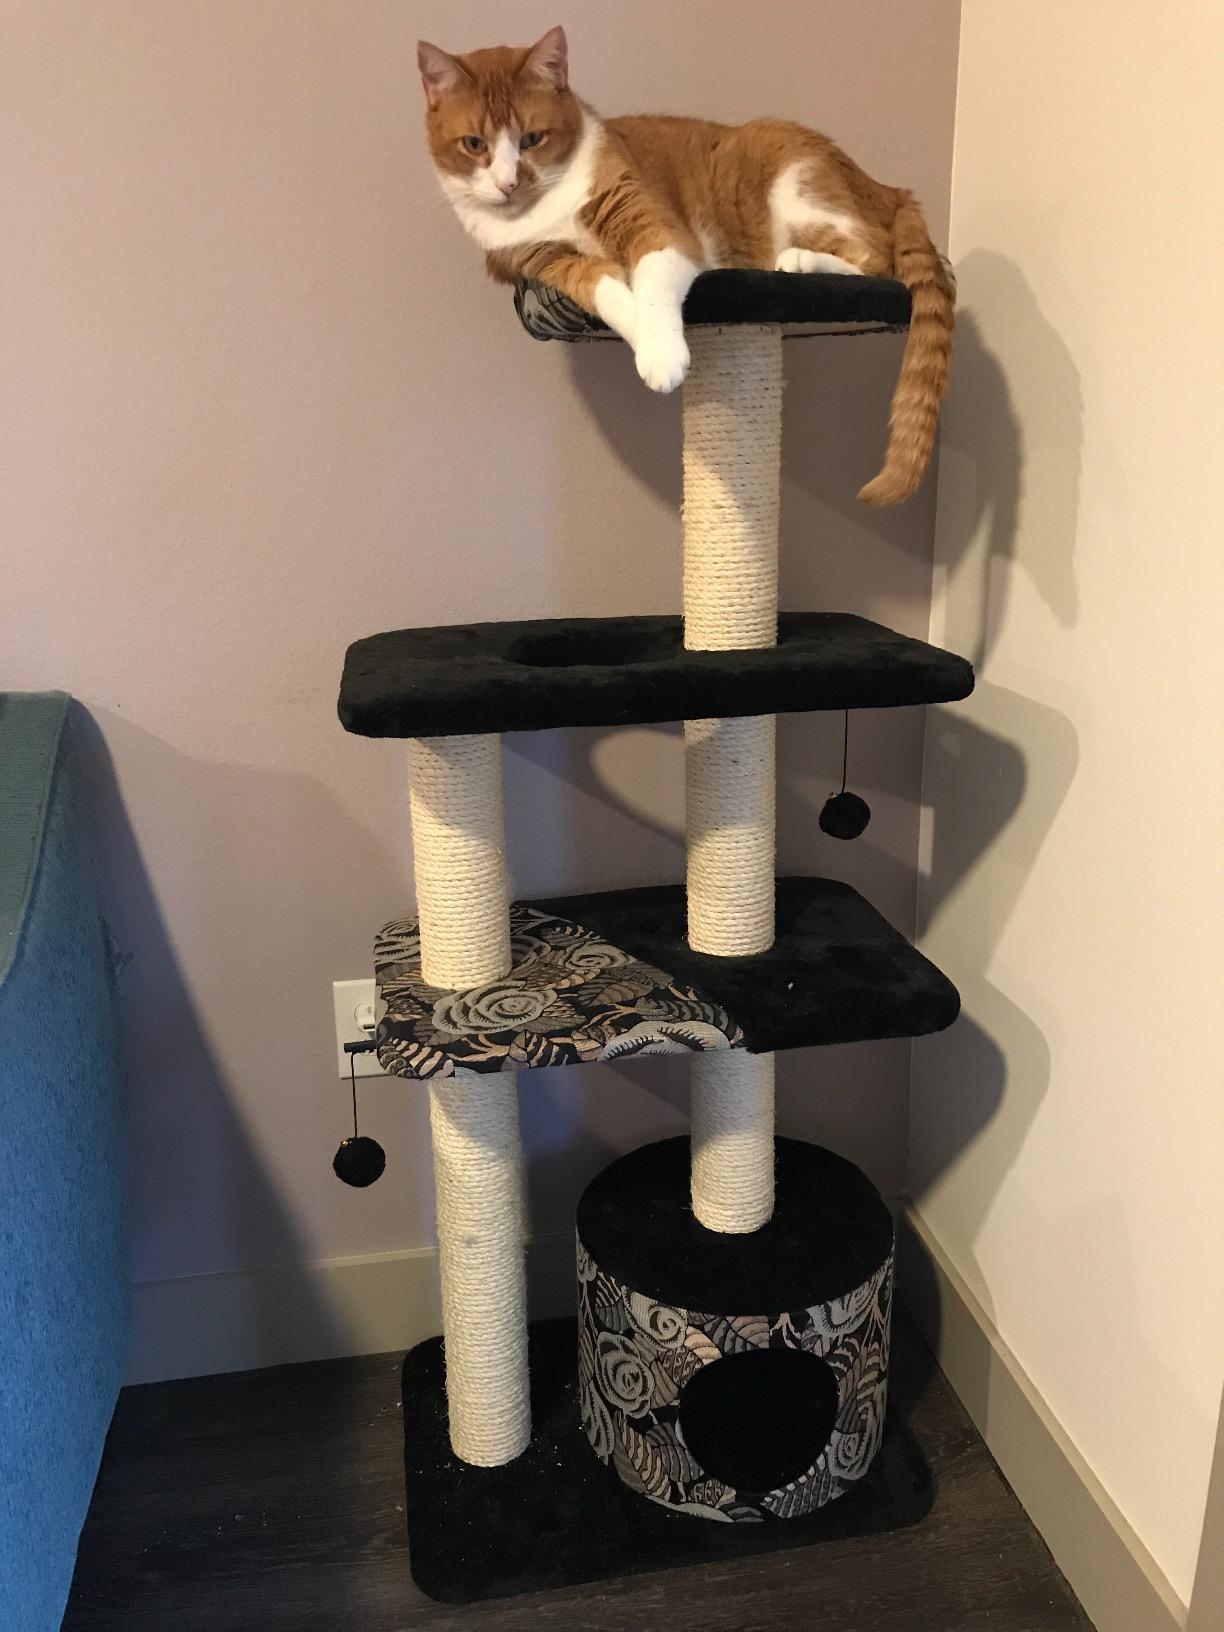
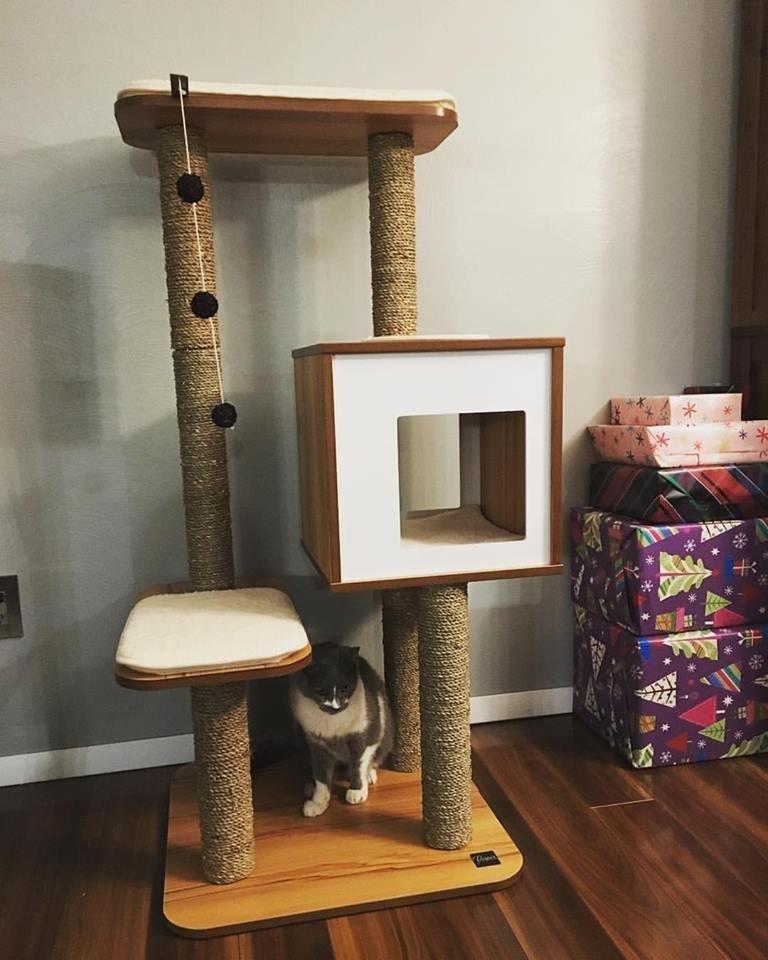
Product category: items_cat tree
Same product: no